Matthew Gregory Lewis

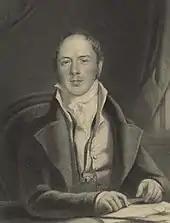
Engraving of Lewis in later life, by William Holl

On 22 March 1802 Harriett Litchfield appeared in a Gothic monodrama at The Haymarket called "The Captive" by Lewis. This recounts the story of a wife imprisoned by her husband. The stage directions included details designed to improve the Gothic situation. Litchfield was complimented for her delivery "in the most perfect manner", but she plays a woman denied any human contact and kept in a modern dungeon. She is not mad but realises that she will soon be a maniac. The play is thought to have been suggested by one of Mary Wollstonecraft's books. It was said that even the staff of the theatre left in horror. The play was staged only once.